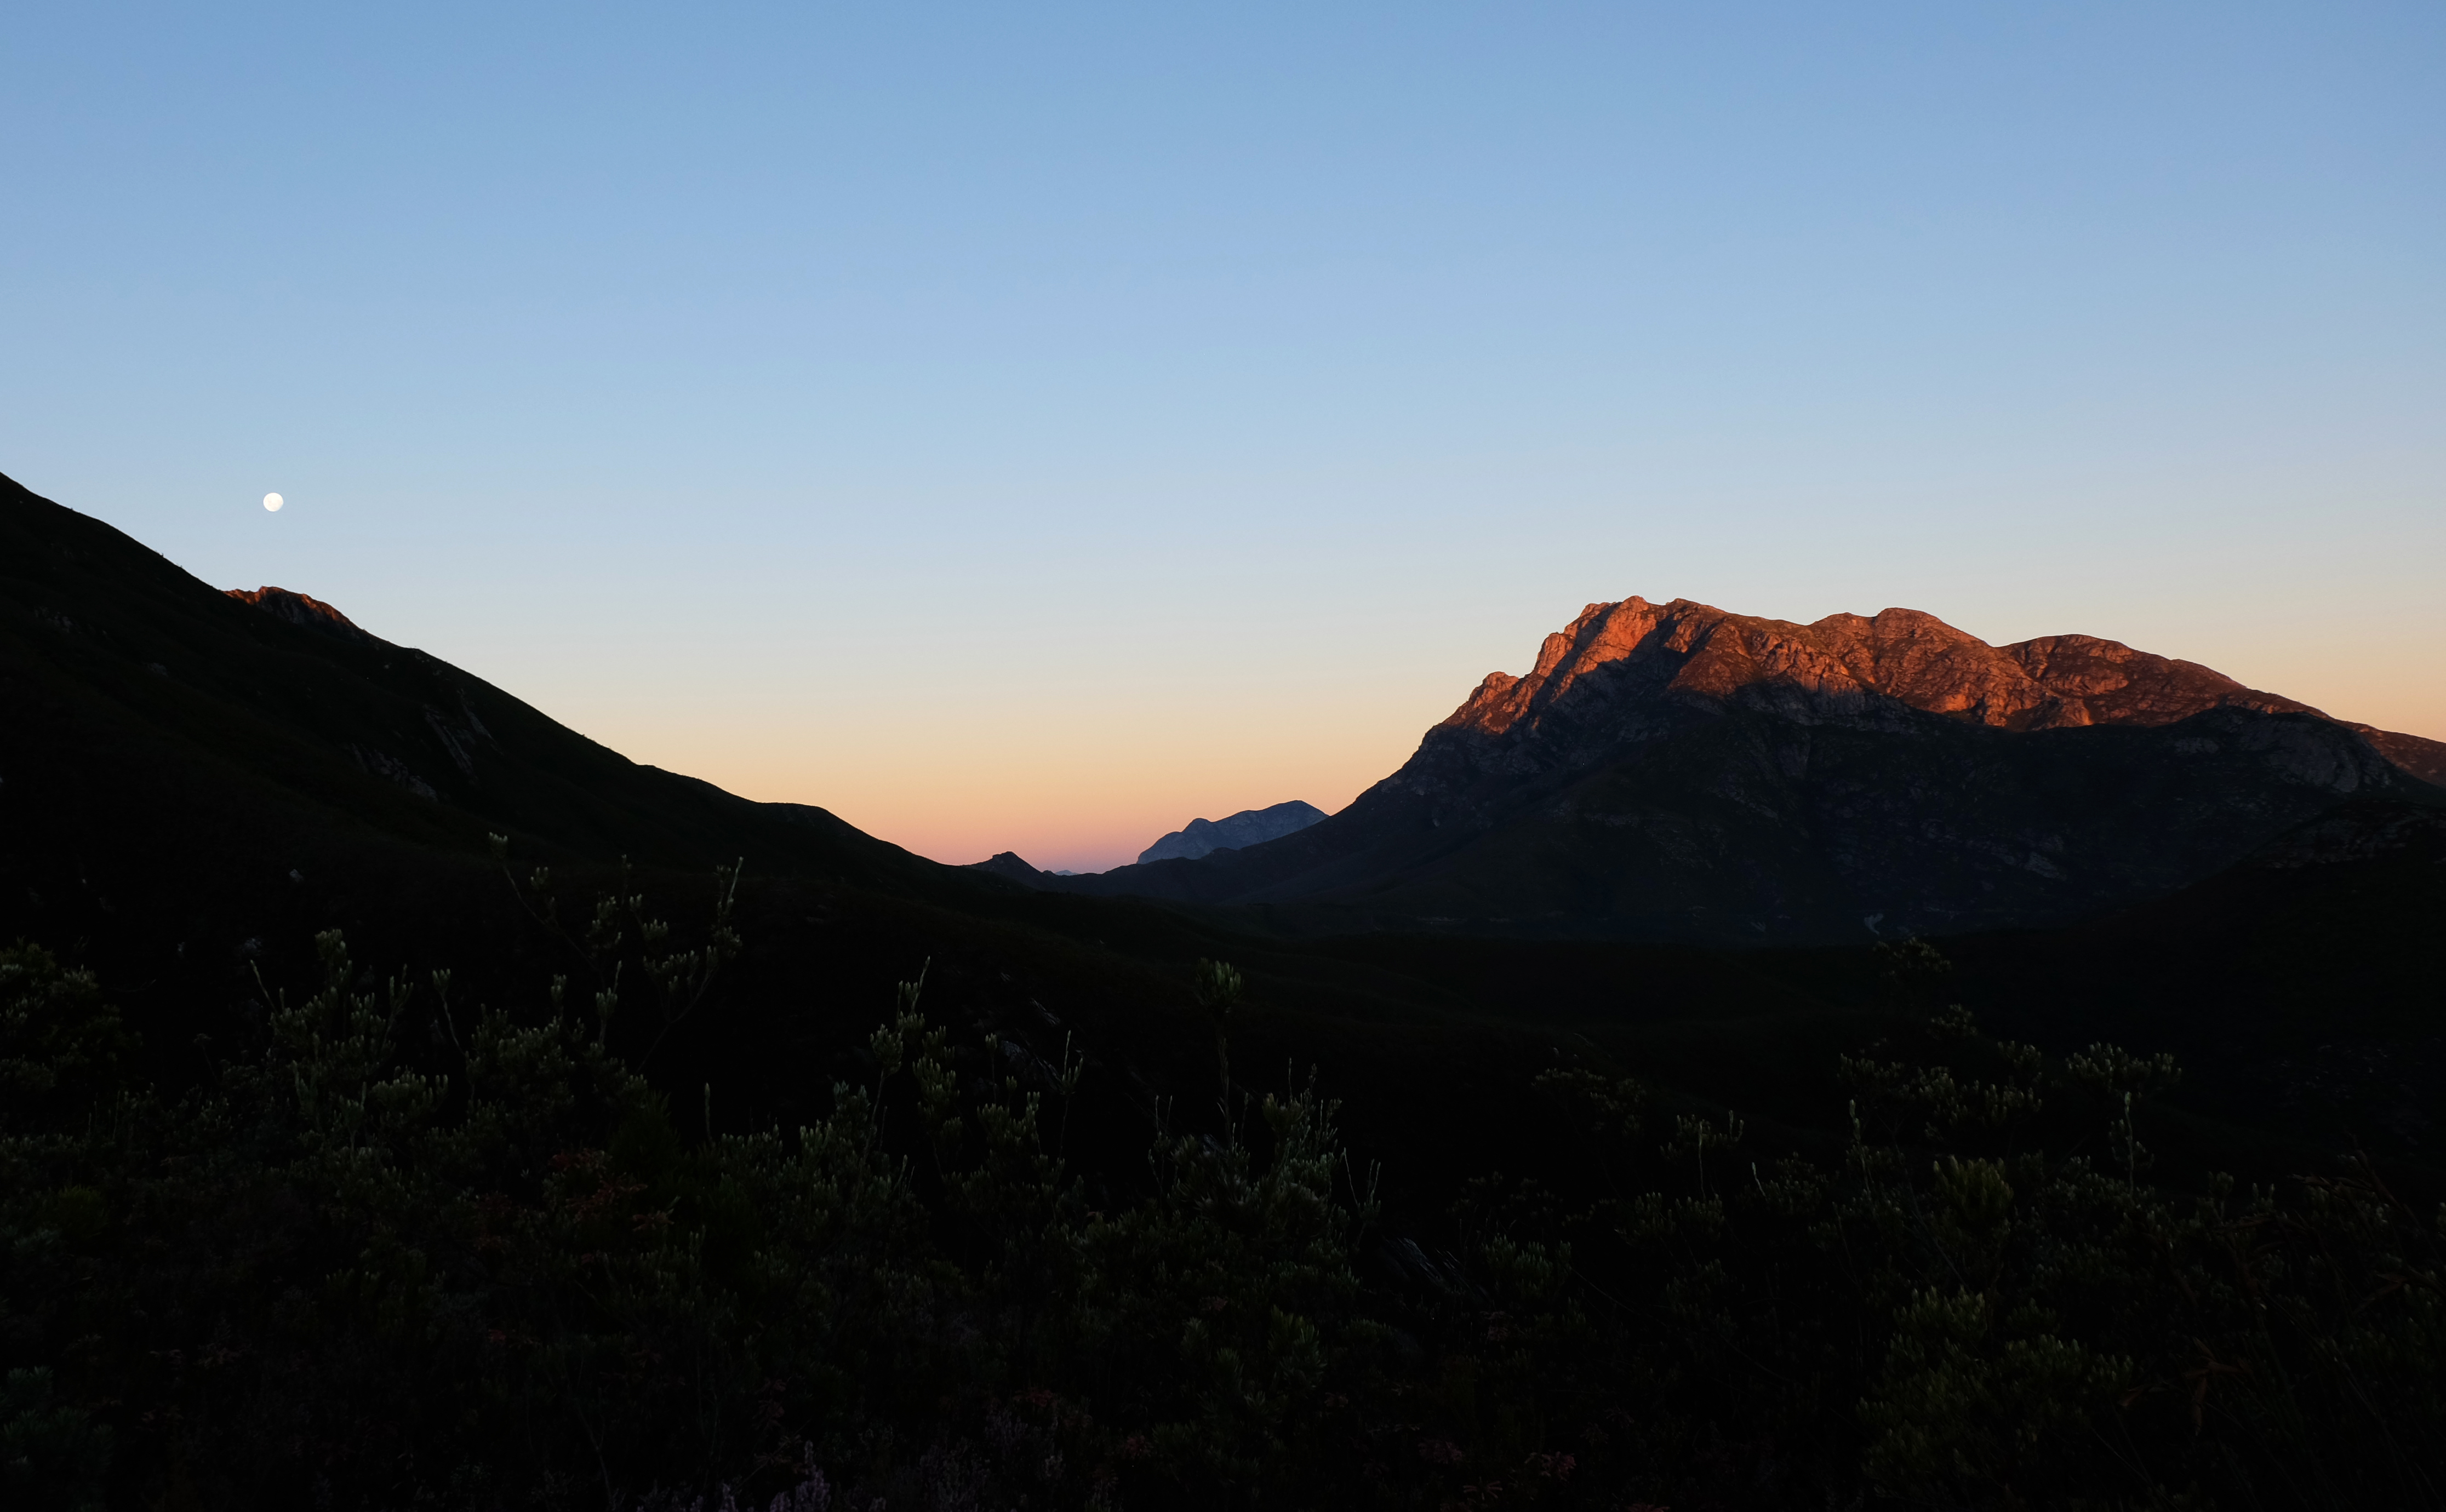
landscape, nature, rock, wilderness, mountain, sunrise, sunset, morning, hill, dawn, valley, mountain range, dusk, ridge, summit, plateau, landform, geographical feature, mountainous landforms